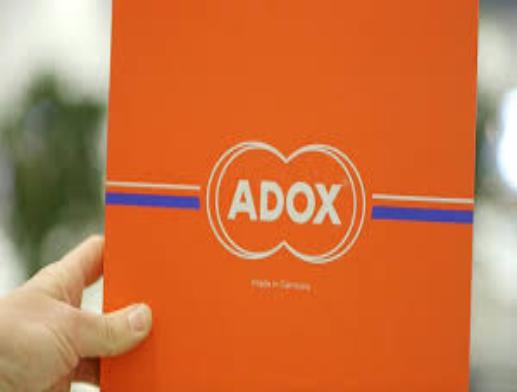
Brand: ADOX
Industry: Necessities